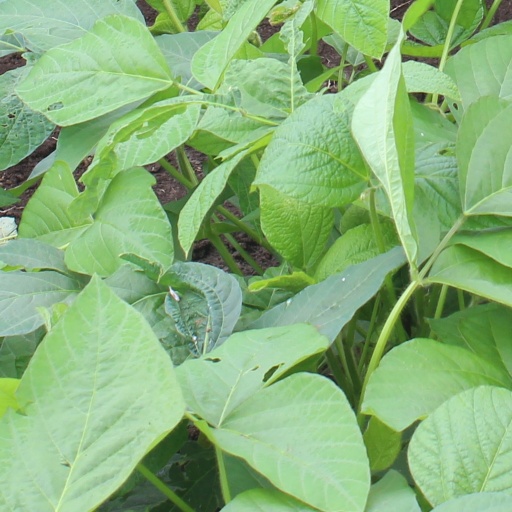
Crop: soybean